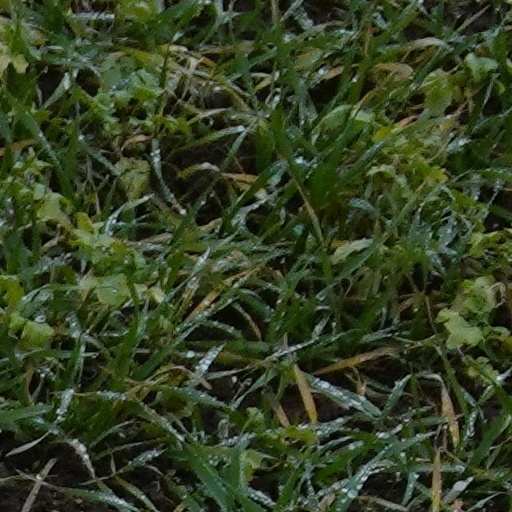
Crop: wheat